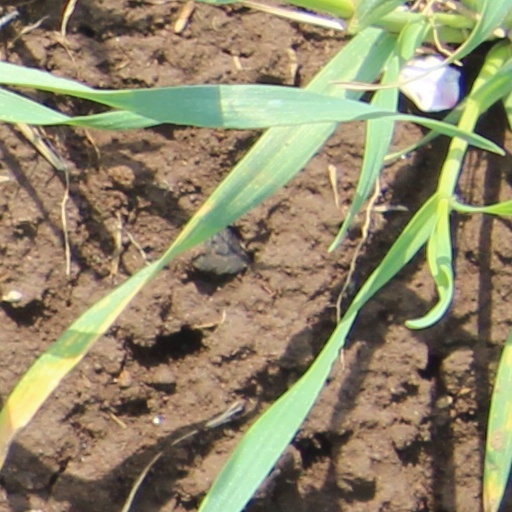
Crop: wheat